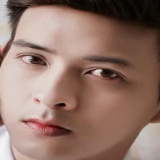
ca sĩ Hồ Quang Hiếu